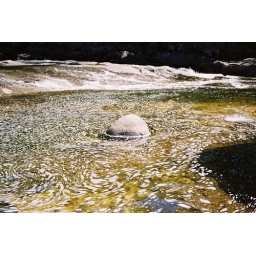
Interesting pattern in water circling rock (was mezmerizing watching it...)